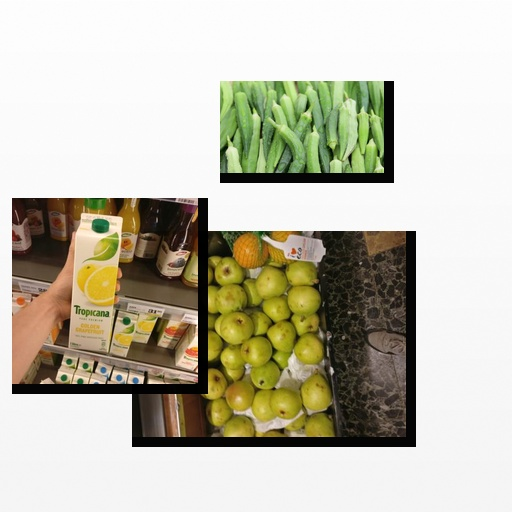
Food items: okra, pear, golden_grapefruit_juice